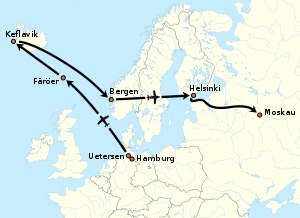
Mathias Rust / Flyveturen og landingen
Mathias Rusts flyverute
Mathias Rust er en tysk pilot, der i en alder af 19 år den 28. maj 1987, passerede det sovjetiske luftforsvar og landede på en bro ved den Røde Plads i Moskva med et fly af typen Cessna 172 B. For denne forseelse blev han idømt fire år i en arbejdslejr af en sovjetisk domstol, hvoraf han dog kun afsonede 14 måneder.